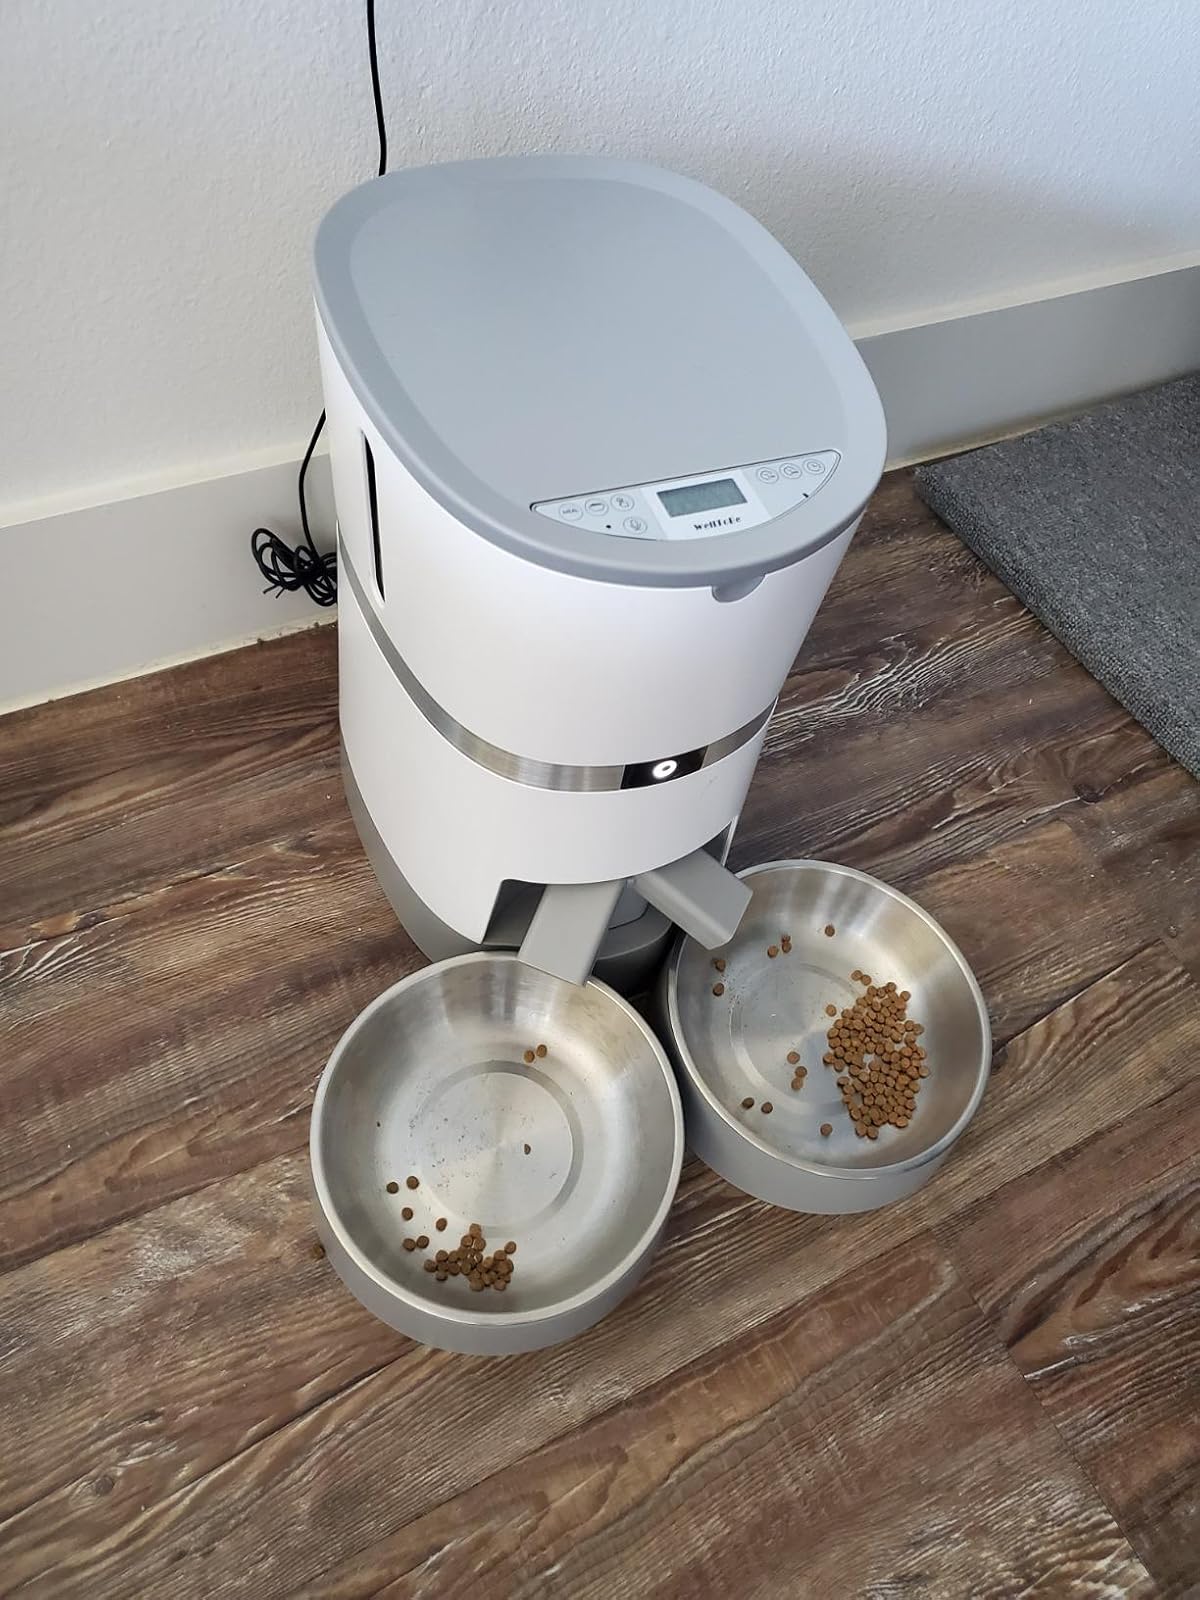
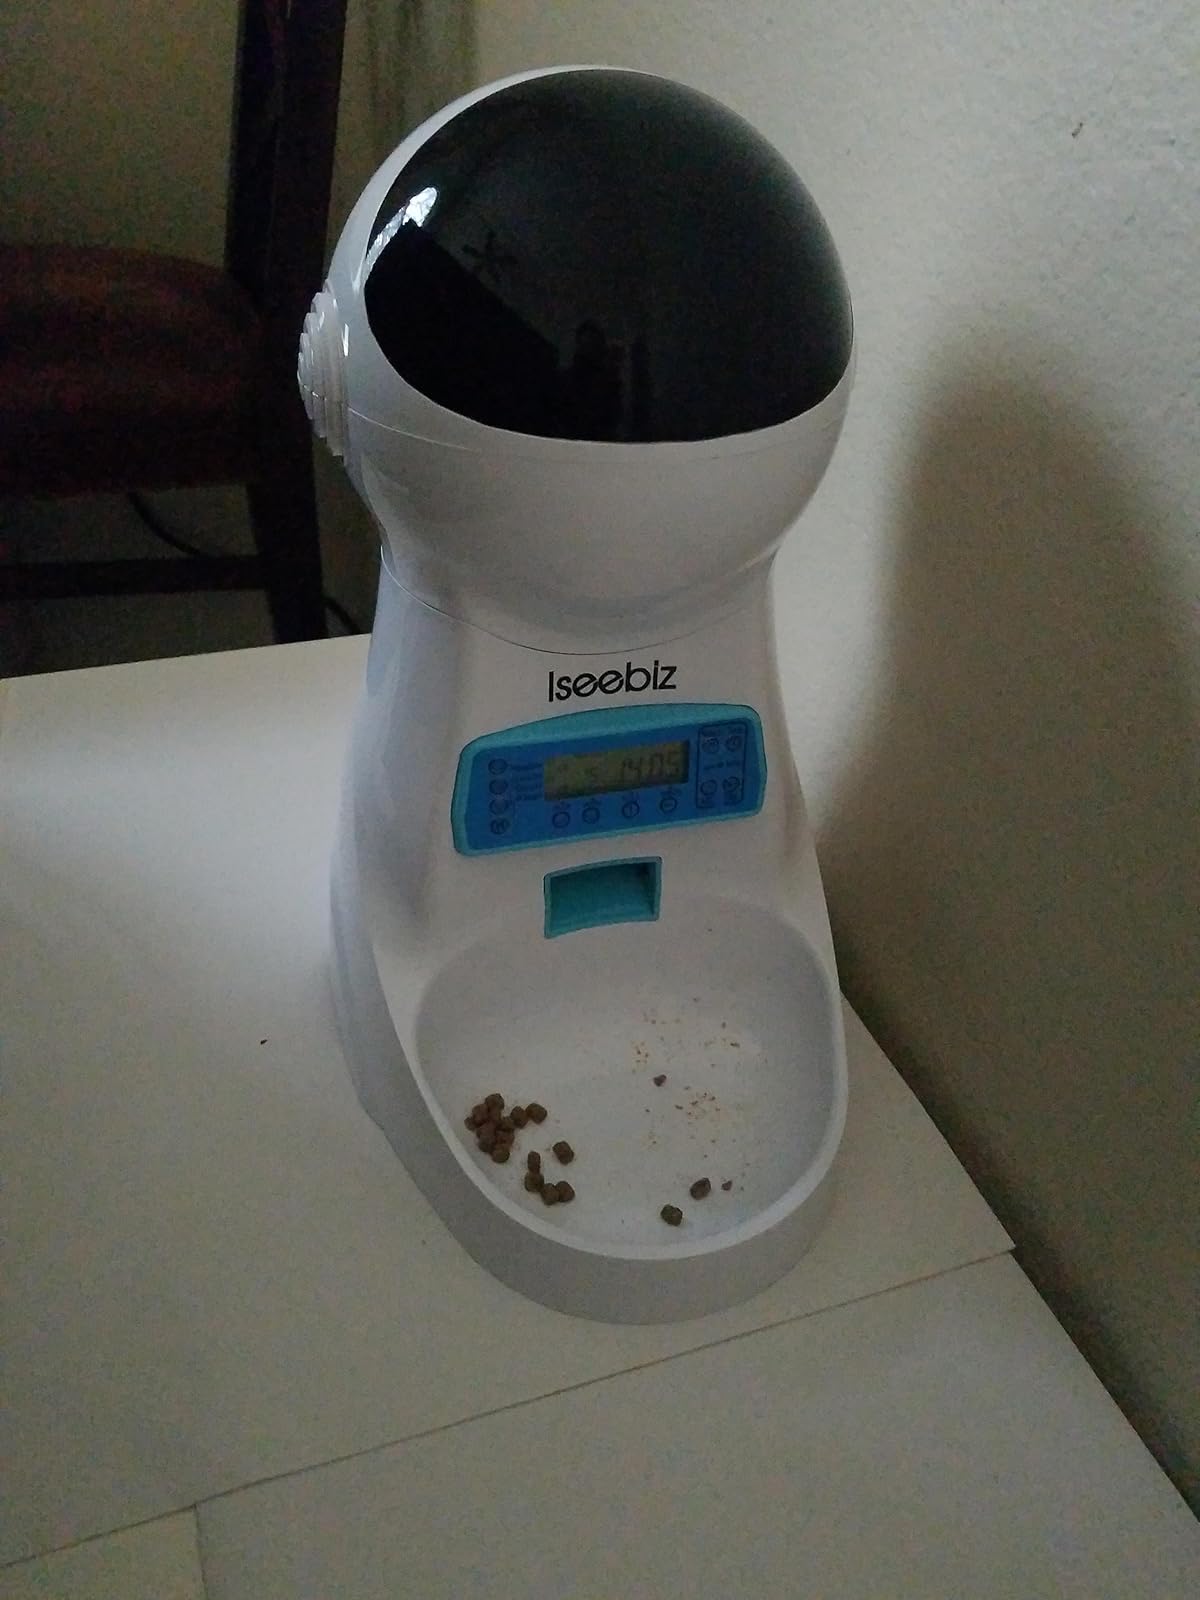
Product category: items_feeder
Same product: no